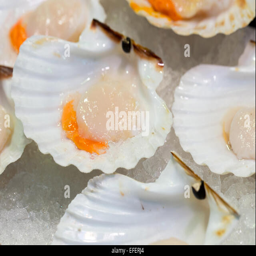
raw scallops in their shells , displayed on a bed of ice